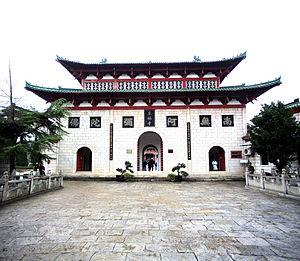
Huiyuan, japonais Eon, est un moine célèbre de la dynastie Jin qui joua un rôle important dans le développement du bouddhisme au sud du Fleuve Yangtsé. Disciple du spécialiste des textes prajnaparamita et traducteur Dao'an, il s’installa vers la cinquantaine sur le mont Lu où il fut actif pendant plus de trente ans jusqu’à sa mort, rassemblant de nombreux disciples. Il fit entreprendre des traductions de textes bouddhiques, prenant conseil à partir de 402 auprès de Kumārajiva sur de nombreux points de doctrine, et renforça la discipline monastique. Il fut le premier à promouvoir la dévotion à Amitābha comme aide à la méditation, c’est pourquoi il est considéré par le mouvement amidiste comme son patriarche fondateur. Sous les Song, les promoteurs du syncrétisme des trois doctrines répandront la légende de sa rencontre avec Tao Yuanming et Lu Xiujing.